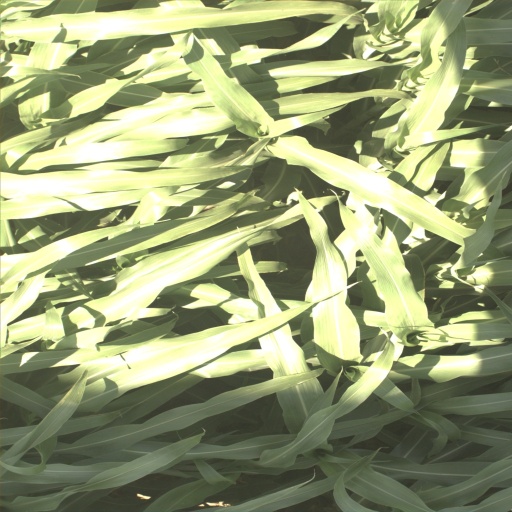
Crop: sorghum